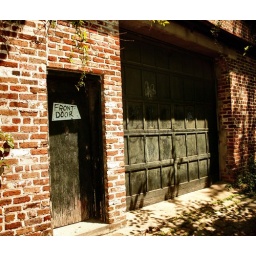
This is in a little alleyway...the sign on the door made me laugh...